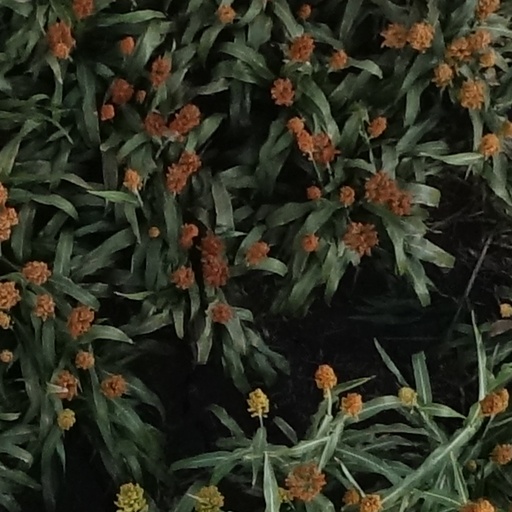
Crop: sorghum